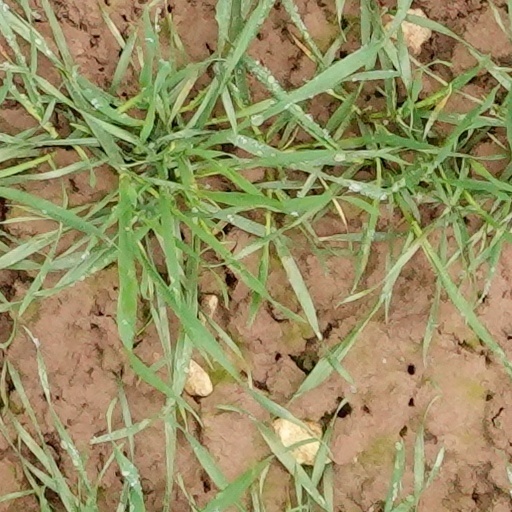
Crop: wheat